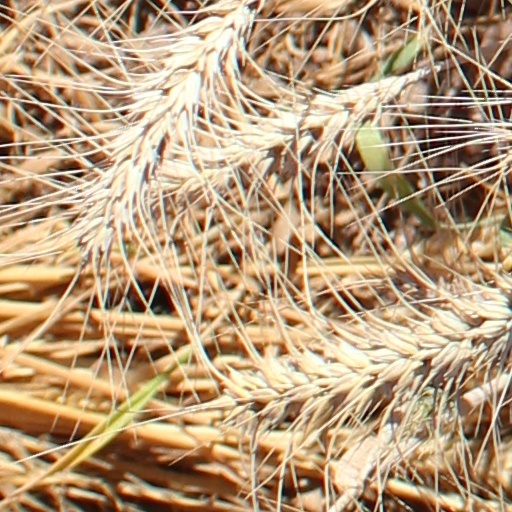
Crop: wheat